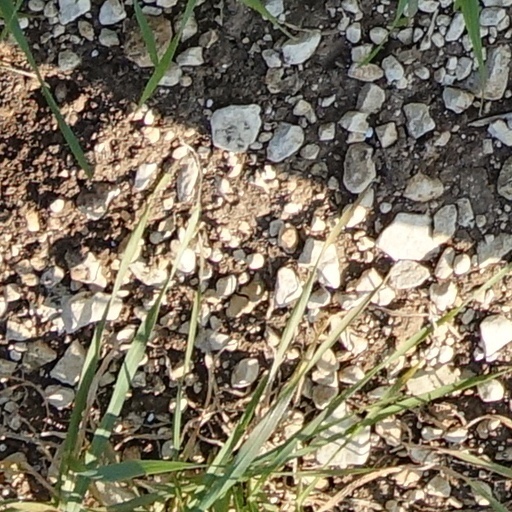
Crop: wheat